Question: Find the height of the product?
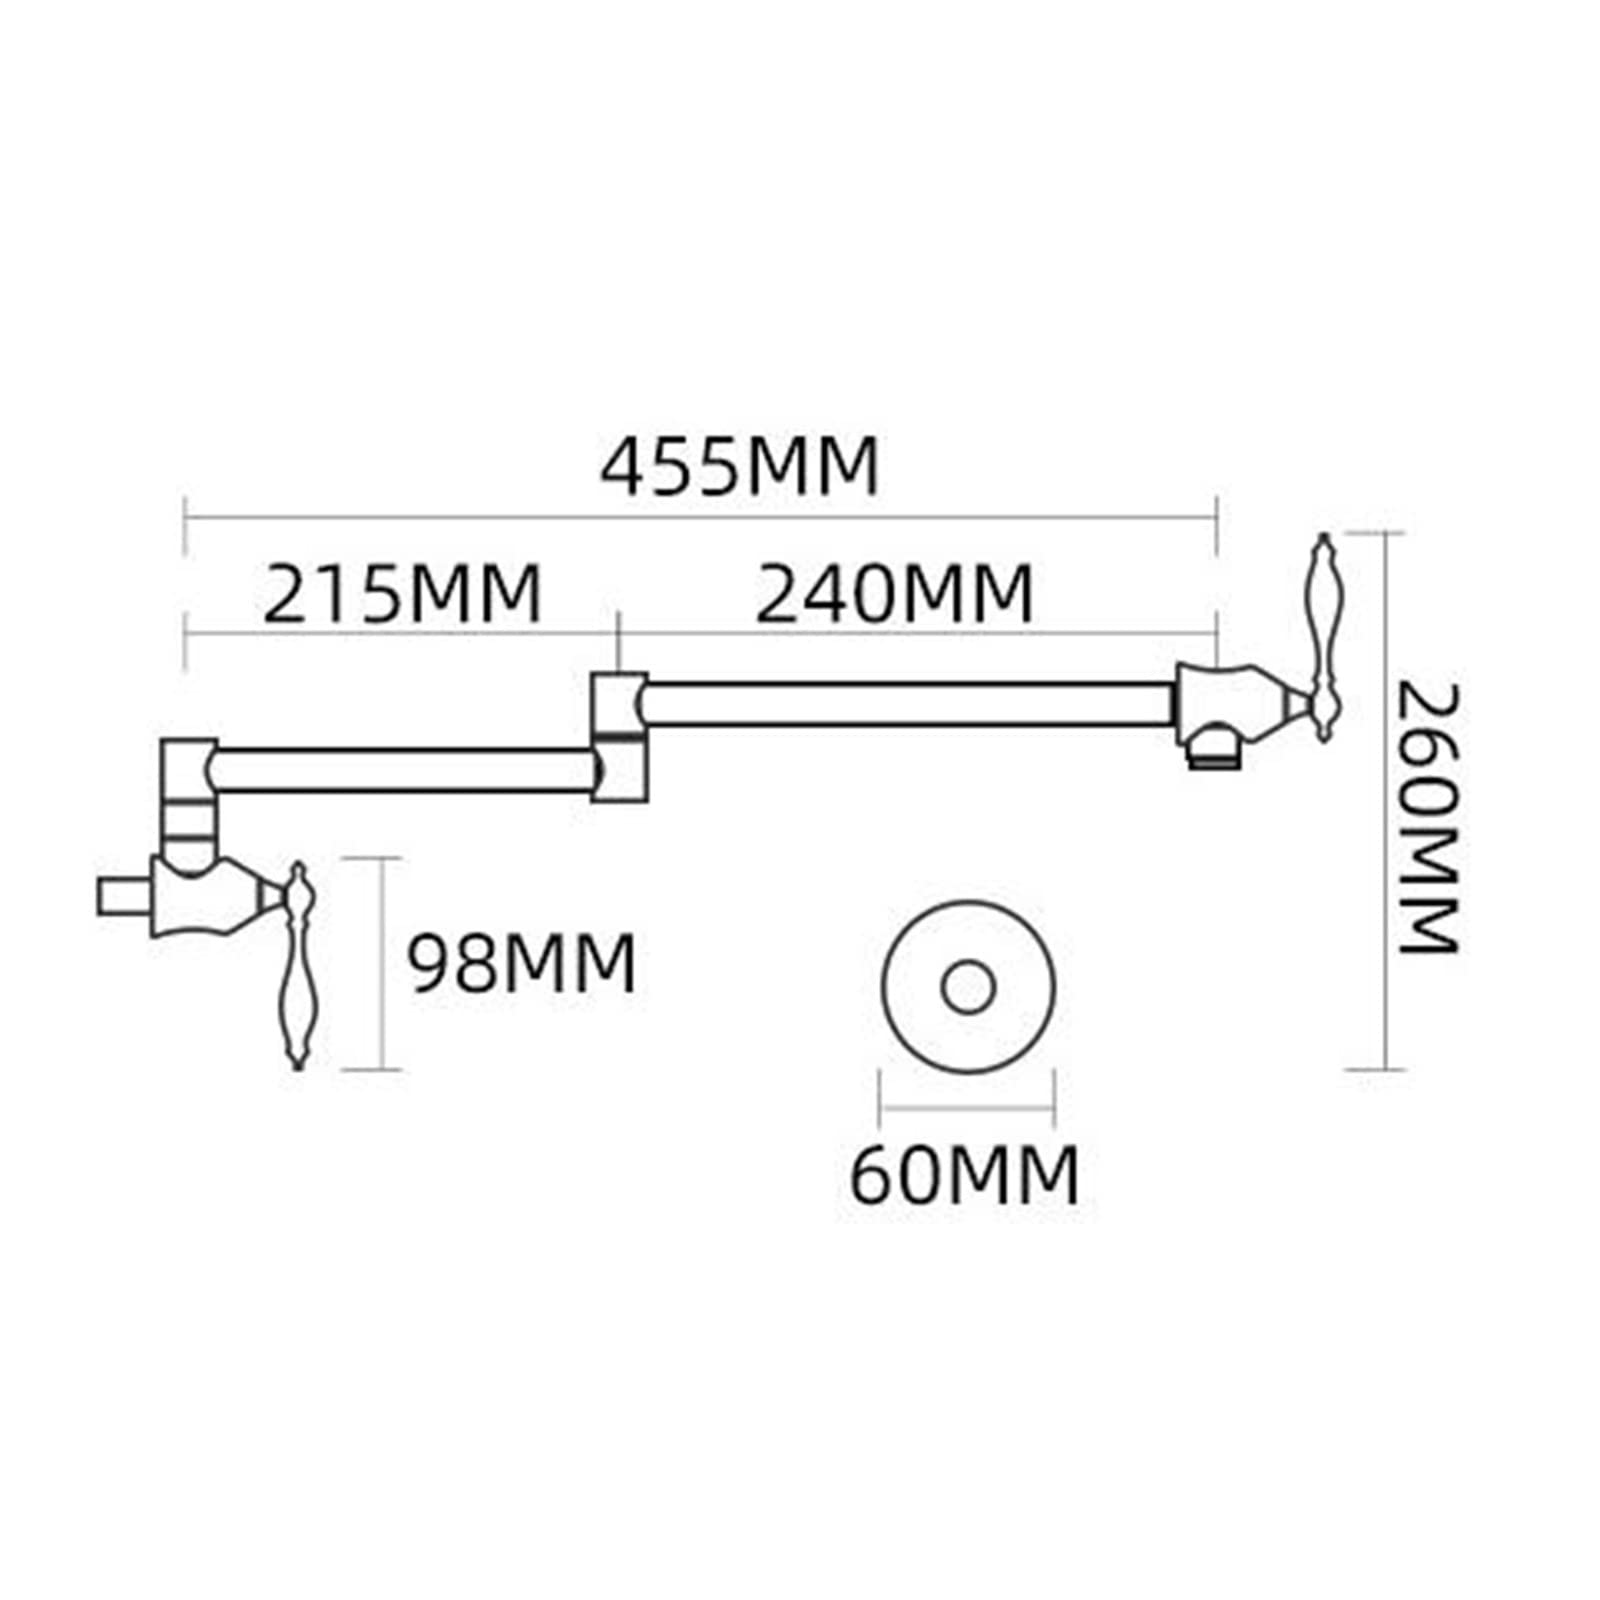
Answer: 260.0 millimetre